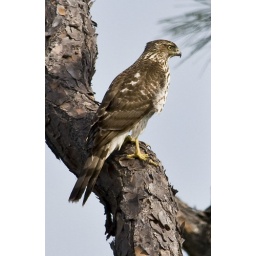
Coopers Hawk perched in pine tree at the Gulf Island National Seashore, Fort Pickens Area, Escambia County Florida.